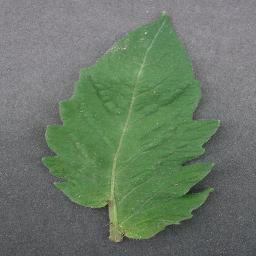
Label: Tomato___healthy